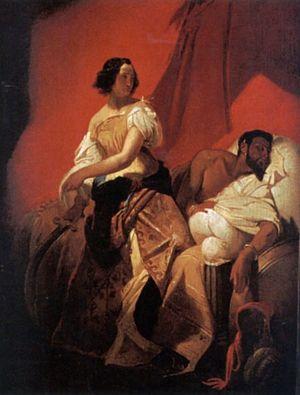
Judith décapitant Holopherne est un thème artistique tiré du Livre de Judith, particulièrement représenté dans la peinture européenne du XVIIᵉ siècle. Judith entre dans la tente d'Holopherne, un général assyrien sur le point de mener une offensive contre la ville de Béthulie. Il s'enivre au point de perdre connaissance ; Judith le décapite, et emporte sa tête dans un panier.